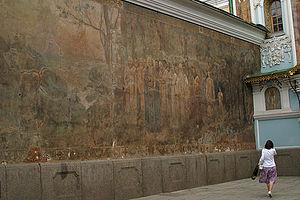
L'église-porte de la Trinité est une église orthodoxe située en Ukraine à Kiev qui constitue l'entrée principale de la laure des Grottes de Kiev. Elle a été construite au début du XIIᵉ siècle après quoi elle a été reconstruite à plusieurs reprises. Construite à l'origine comme une église de la Rus' de Kiev, l'église-porte de la Trinité est maintenant décorée dans le style baroque ukrainien.